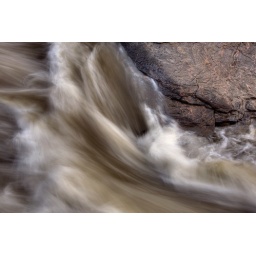
Fast moving water in the Poudre river right now due to a good winter with lots of snow.